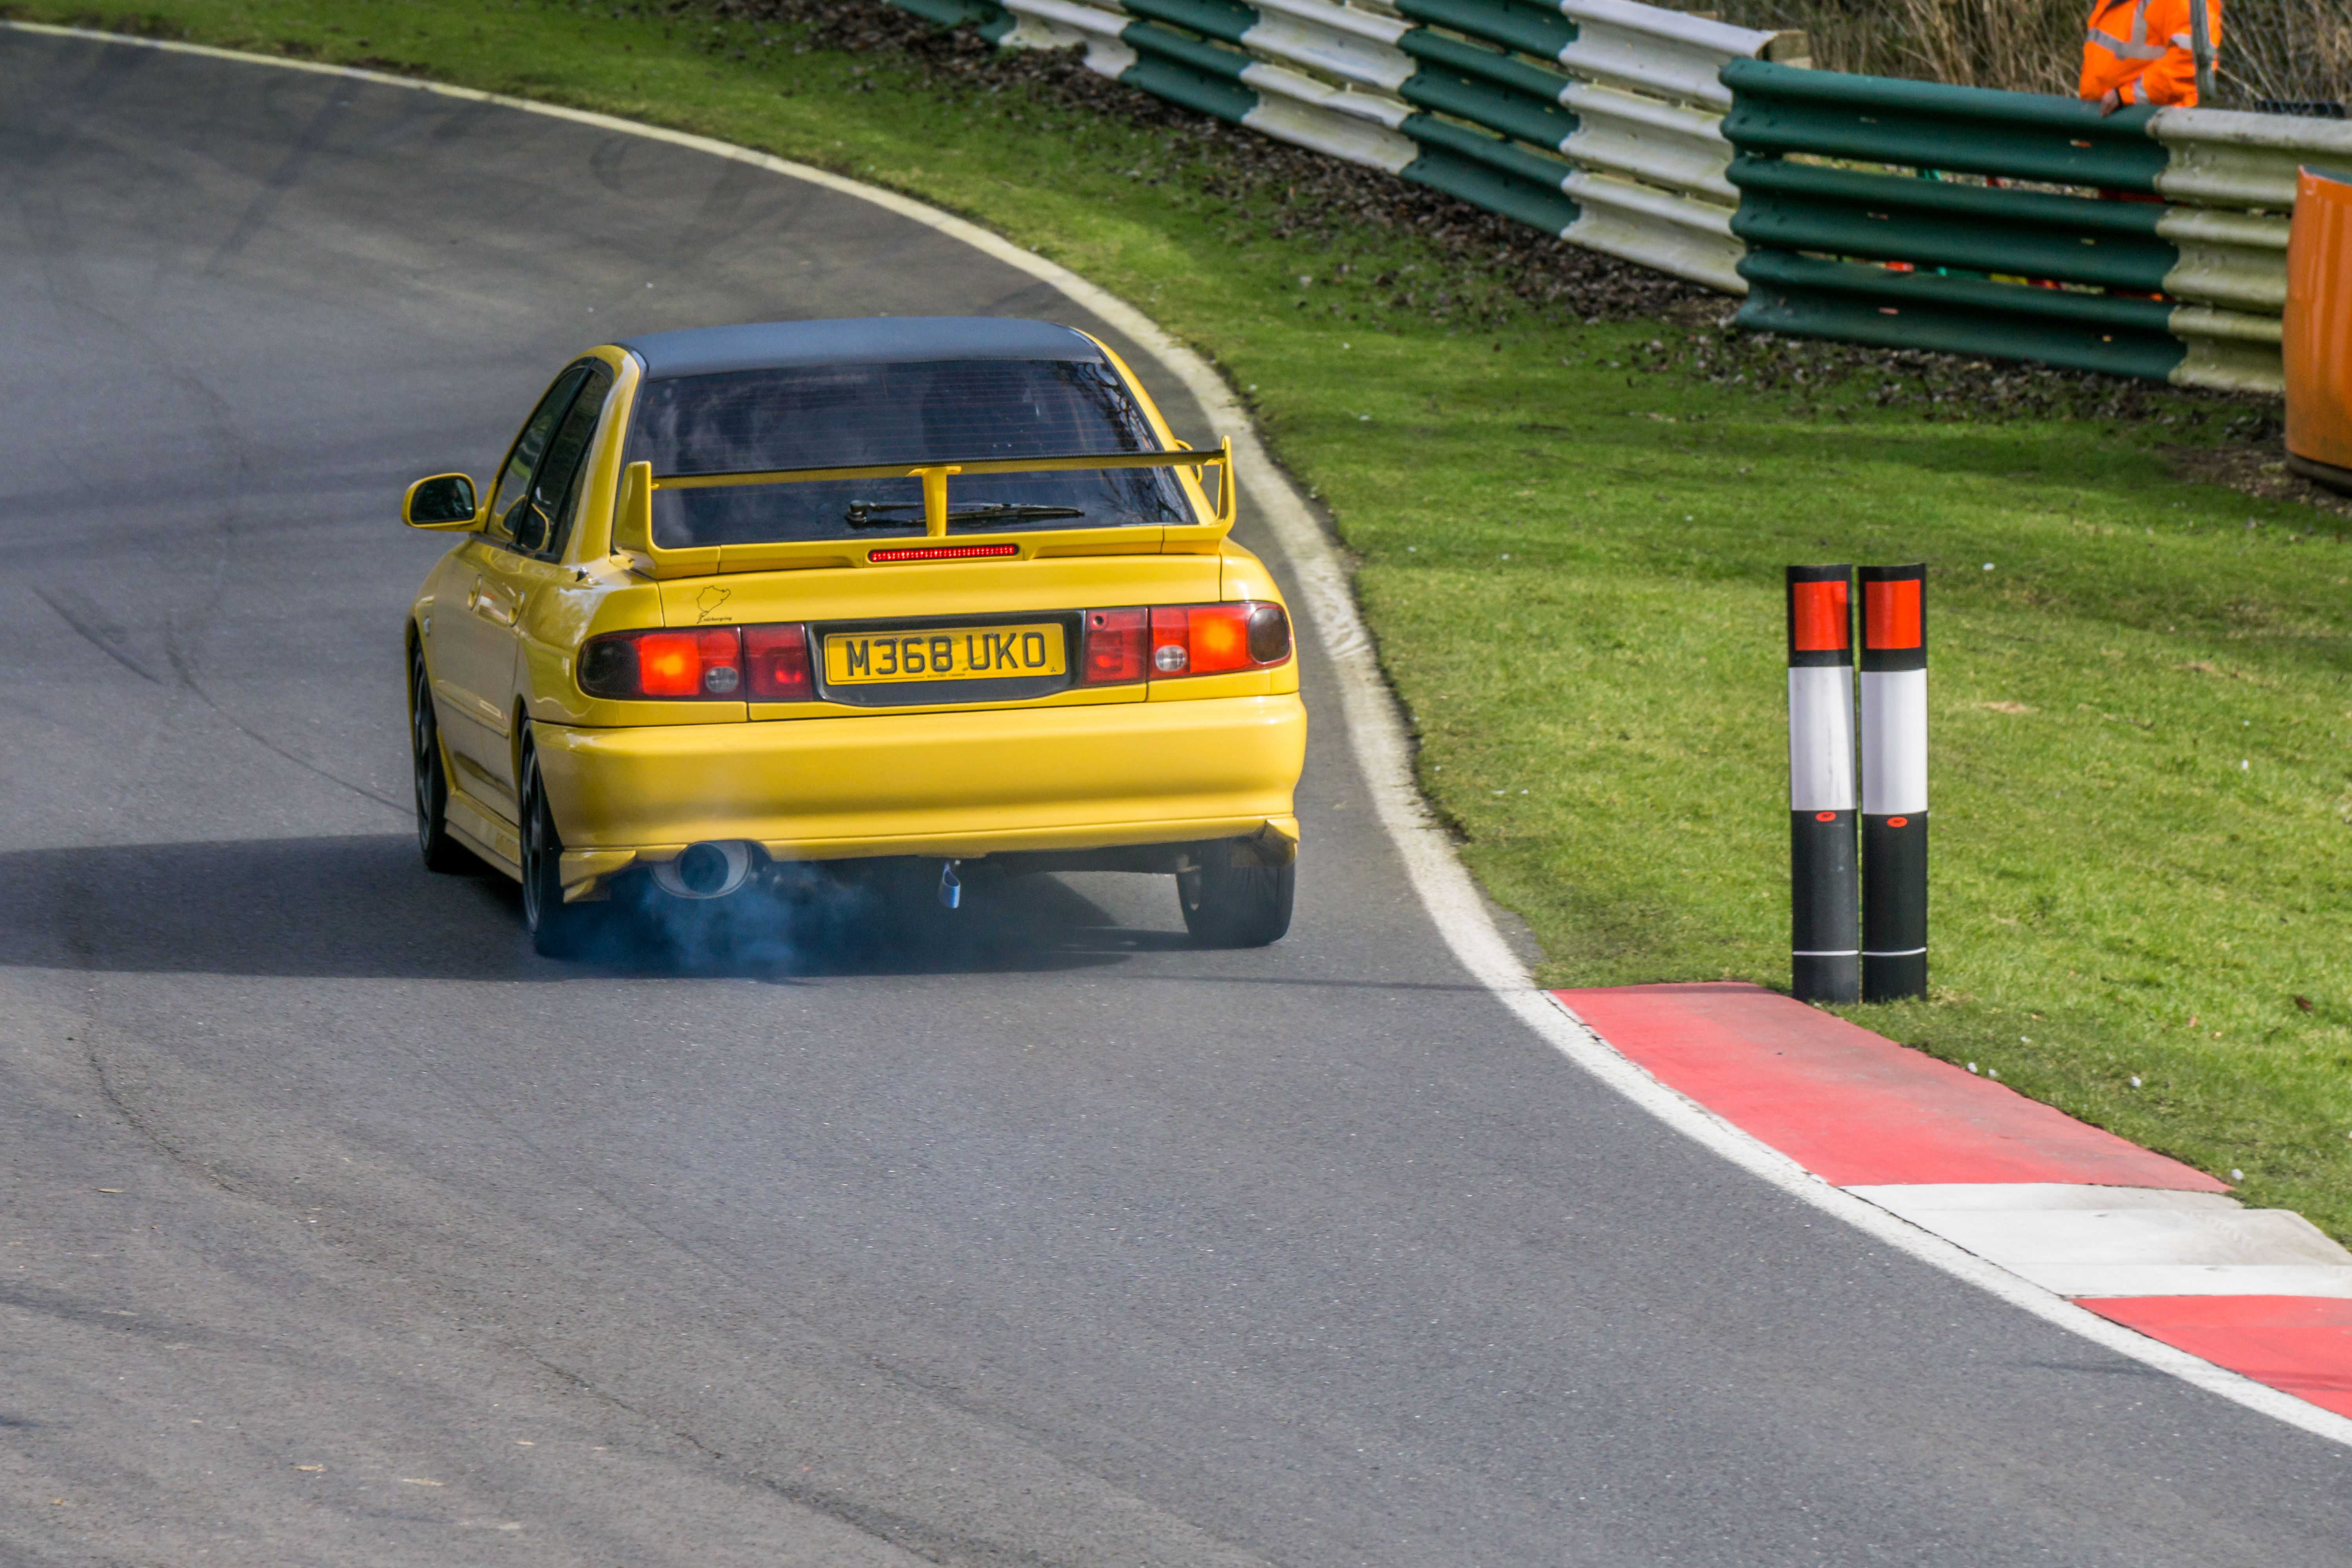
track, car, vehicle, park, sports car, race car, 2016, race, supercar, sports, racing, sony, day, race track, february, motorsport, ilce6000, trackday, 28th, cadwell, opentrack, auto racing, autocross, automobile make, rallycross, rallying